Professional wrestling in Puerto Rico

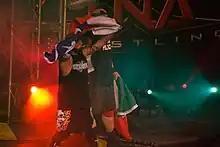
Erazo hoisting the flag of Puerto Rico

Besides the frequent tours to Japan, some talent has established permanent residence in Japan, which resulted in more success as "Gaijin" (lit. "non-Japanese") performers. When Quinones left IWA Japan following monetary disagreements, he brought some of the local talent with him in his return to FMW. Along "The Headhunters" Víctor and Manuel Santiago he created a stable known as the Puerto Rican Army which antagonized both FMW and W*ING. The group served as FMW's main heel team during its run. Backstage, Quiñones became FMW's booker and was responsible for contacting foreign wrestlers. The Puerto Rican Army dominated both FMW and W*ING, prompting an unexpected alliance between both promotions. Despite this, The Puerto Rican Army bested FMW in a match for the promotion's money. Led on screen by Quiñones, the stable would adopt foreign wrestlers into the group to reinforce its structure. José Estrada Jr. led the Puerto Rican faction in Japan while performing as "The Crypt Keeper", holding the W*ING Heavyweight Championship more times than any other wrestler and possessing the longest reign at 194 days. Parallel to this Rafael Rodríguez Moreno, known as "Jason the Terrible", won the FMW Brass Knuckles Tag Team Championship with Michael Kirchner. In tag team competition, "The Headhunters" won the FMW Six Man Street Fight Tag Team Championship and the FMW Brass Knuckles Tag Team Championship. The team went on to win the IWA Japan World Tag Team Championship. Rodríguez Moreno also accomplished this feat by winning the titles along Tim Patterson. The team's decline began when it lost the money previously won to FMW in a "yen in a pole match". Afterwards, they joined a new group called "Funk Masters", with both Quiñones and "The Headhunters" remaining a villainous faction.